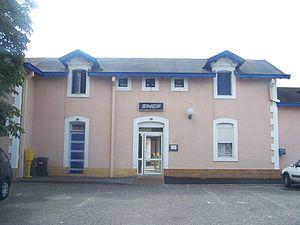
Bâtiment voyageurs de la petite gare de Bassens près de Bordeaux en Gironde.
La gare de Bassens est une gare ferroviaire française de la ligne de Paris-Austerlitz à Bordeaux-Saint-Jean, située sur le territoire de la commune de Bassens, dans le département de la Gironde, en région Nouvelle-Aquitaine.